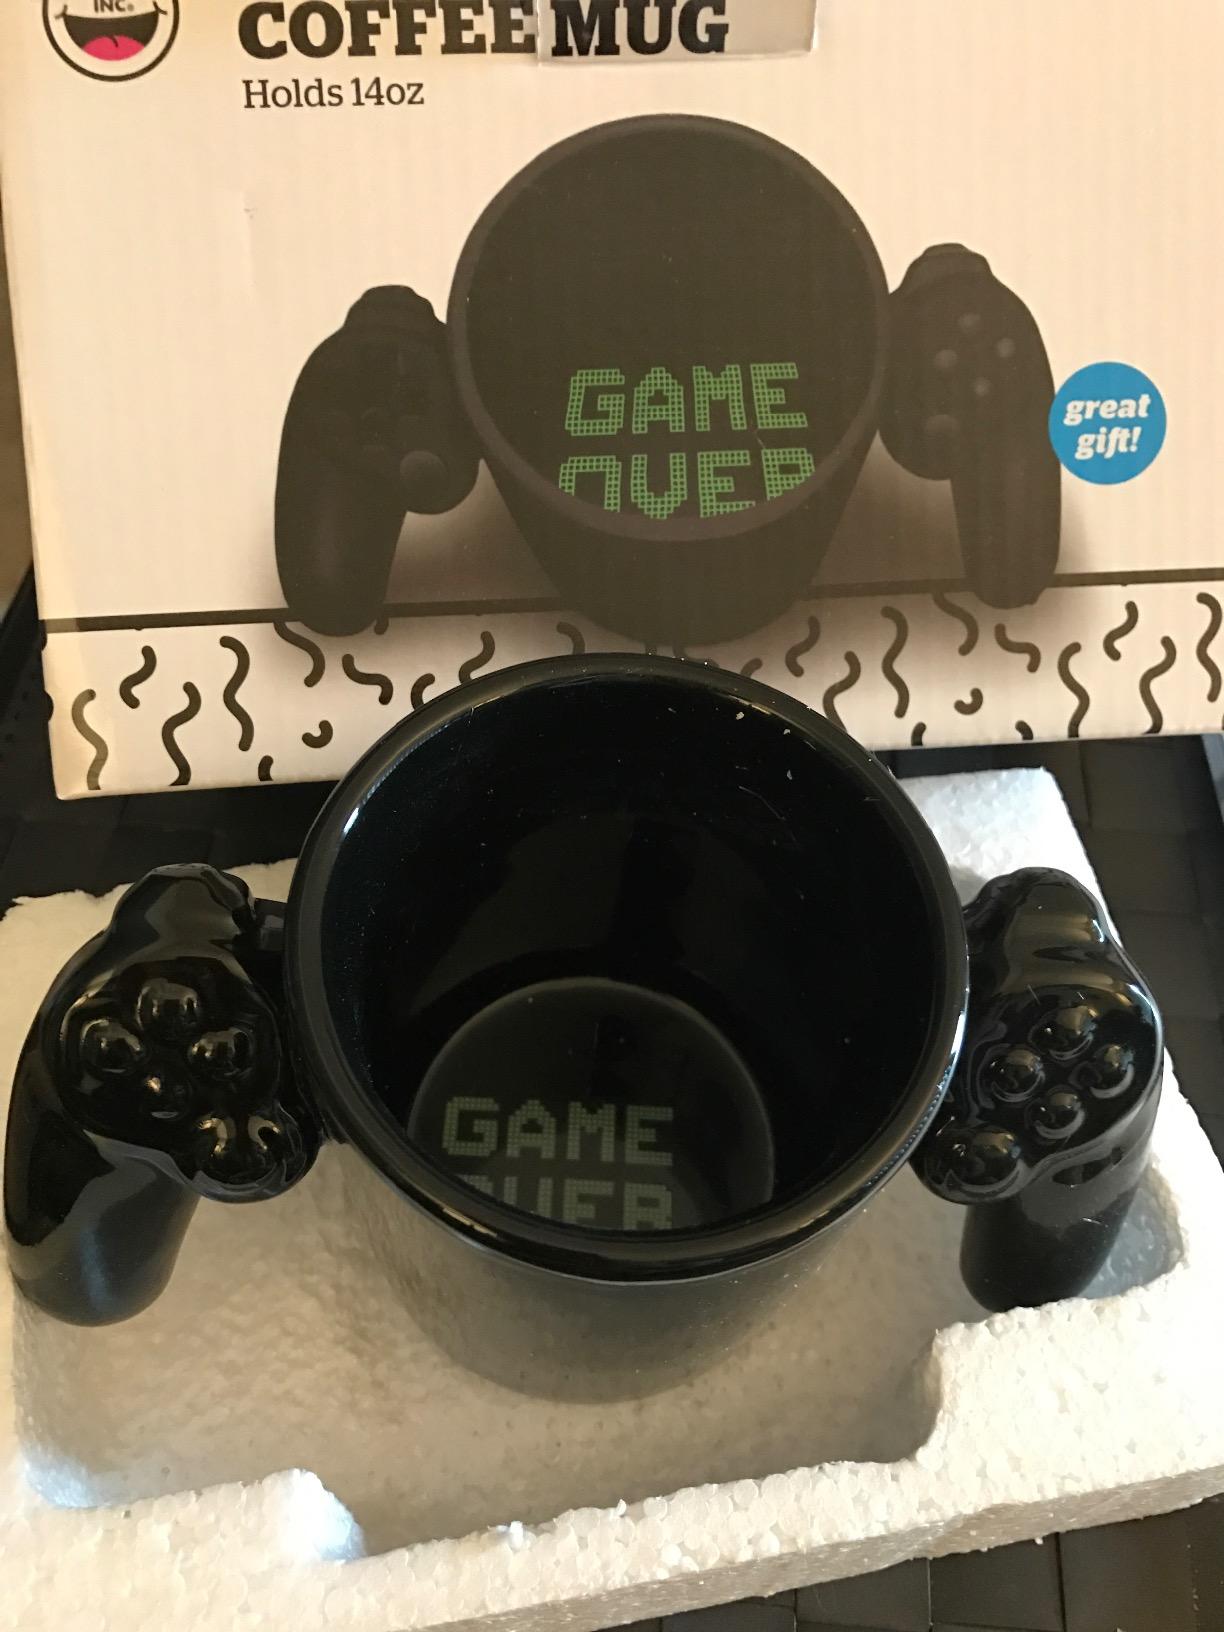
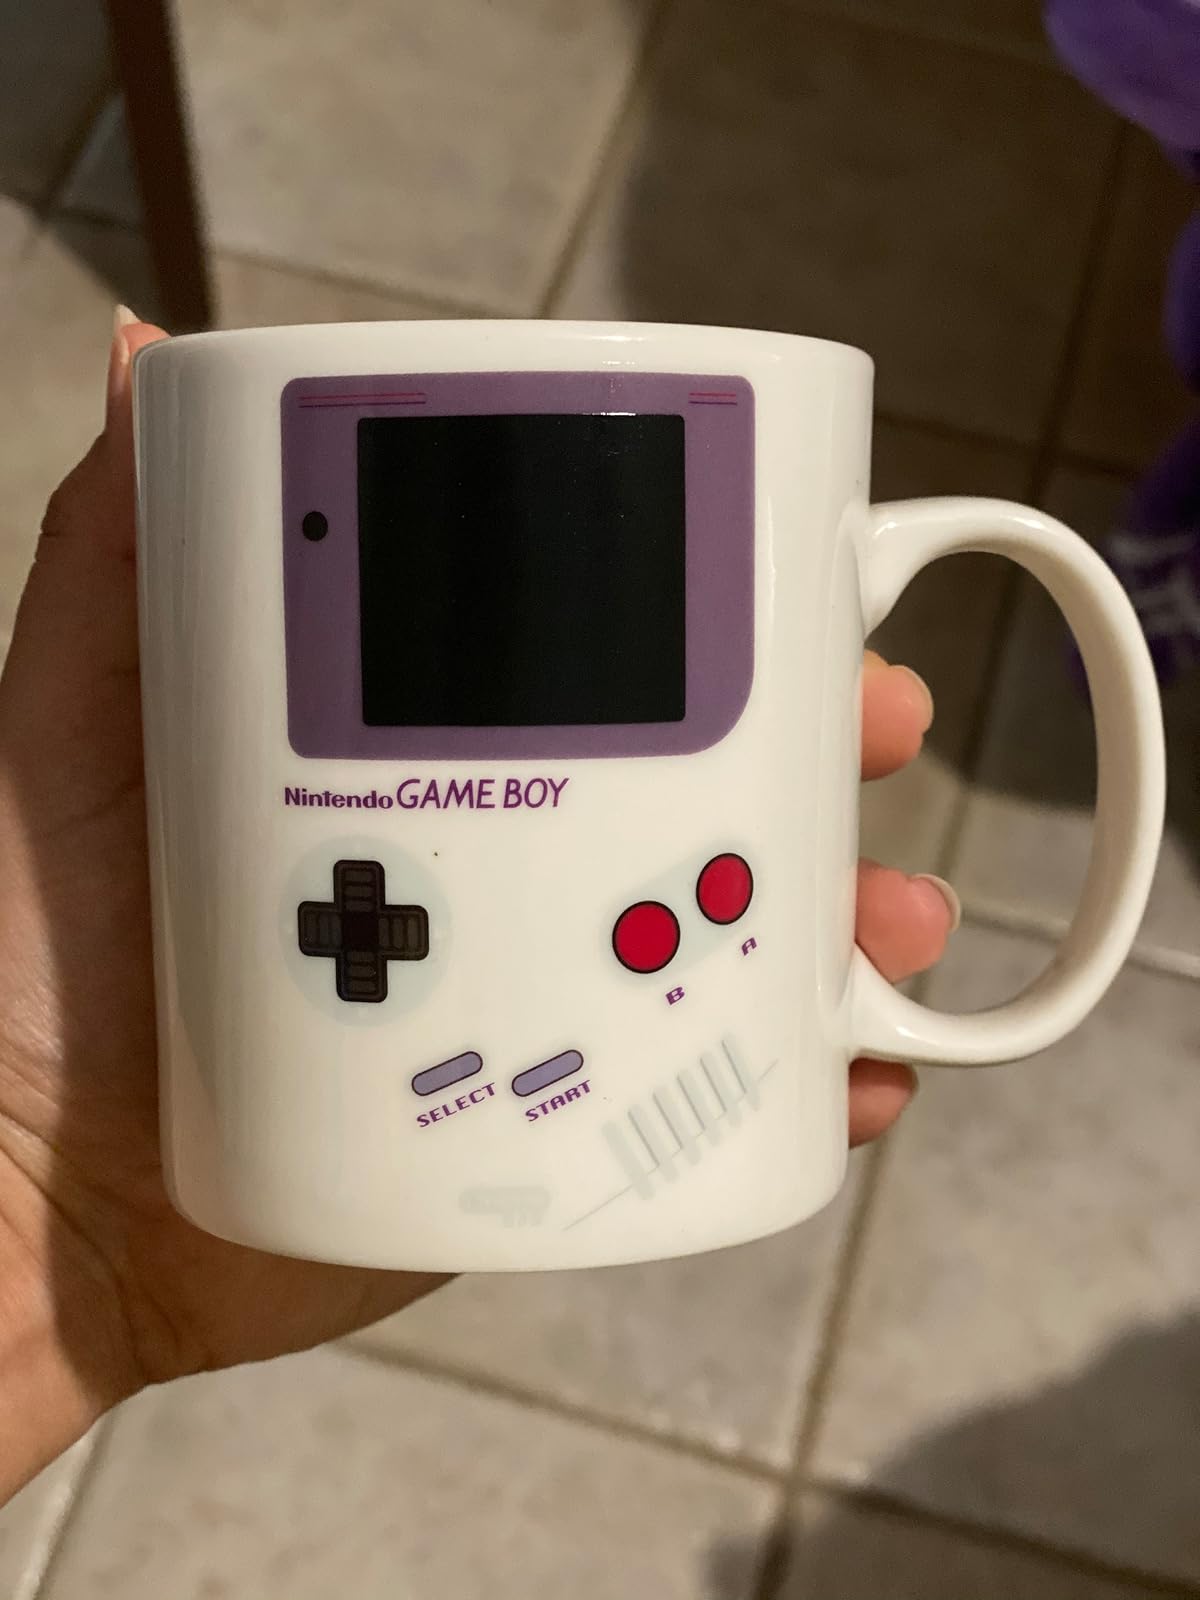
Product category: items_mug
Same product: no